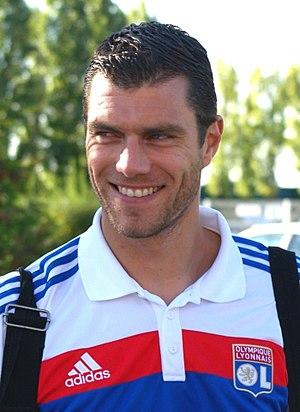
Gardien - Olympique Lyonnais (photo par Patrick Hulas)